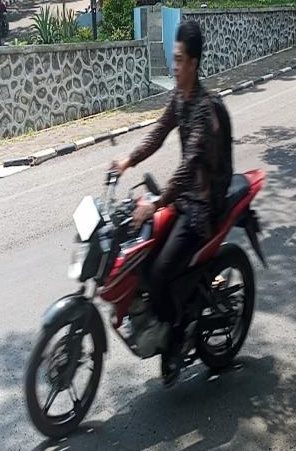
person-with-helmet: 0
person-without-helmet: 1